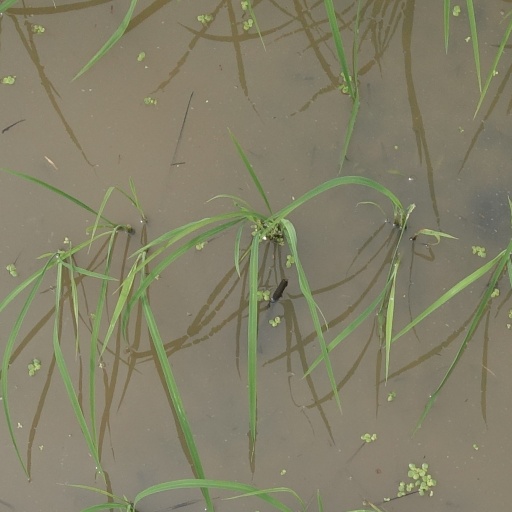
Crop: rice